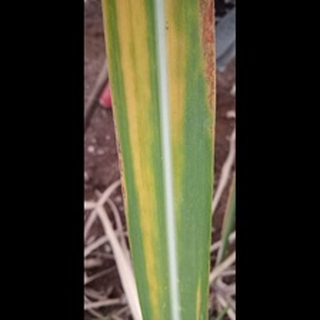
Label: sugarcane_yellow_leaf_disease